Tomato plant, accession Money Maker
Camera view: tilt-top (135 deg); turntable rotation: 210 degrees
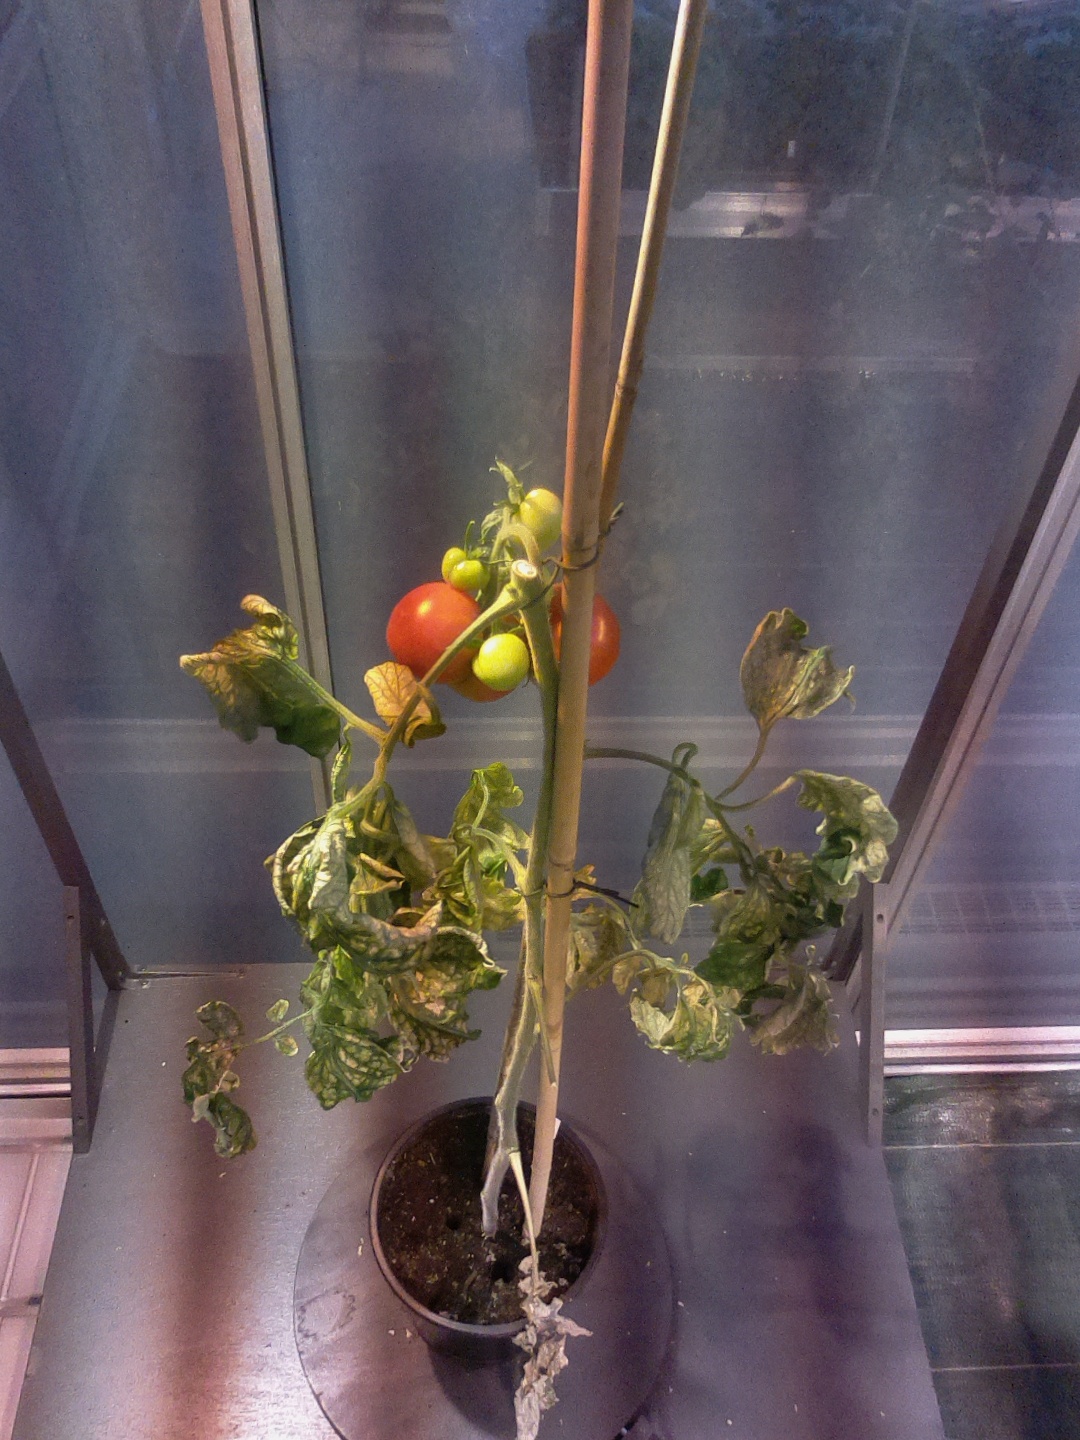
BBCH growth stage 85: 50%-60% of fruits show typical fully ripe color